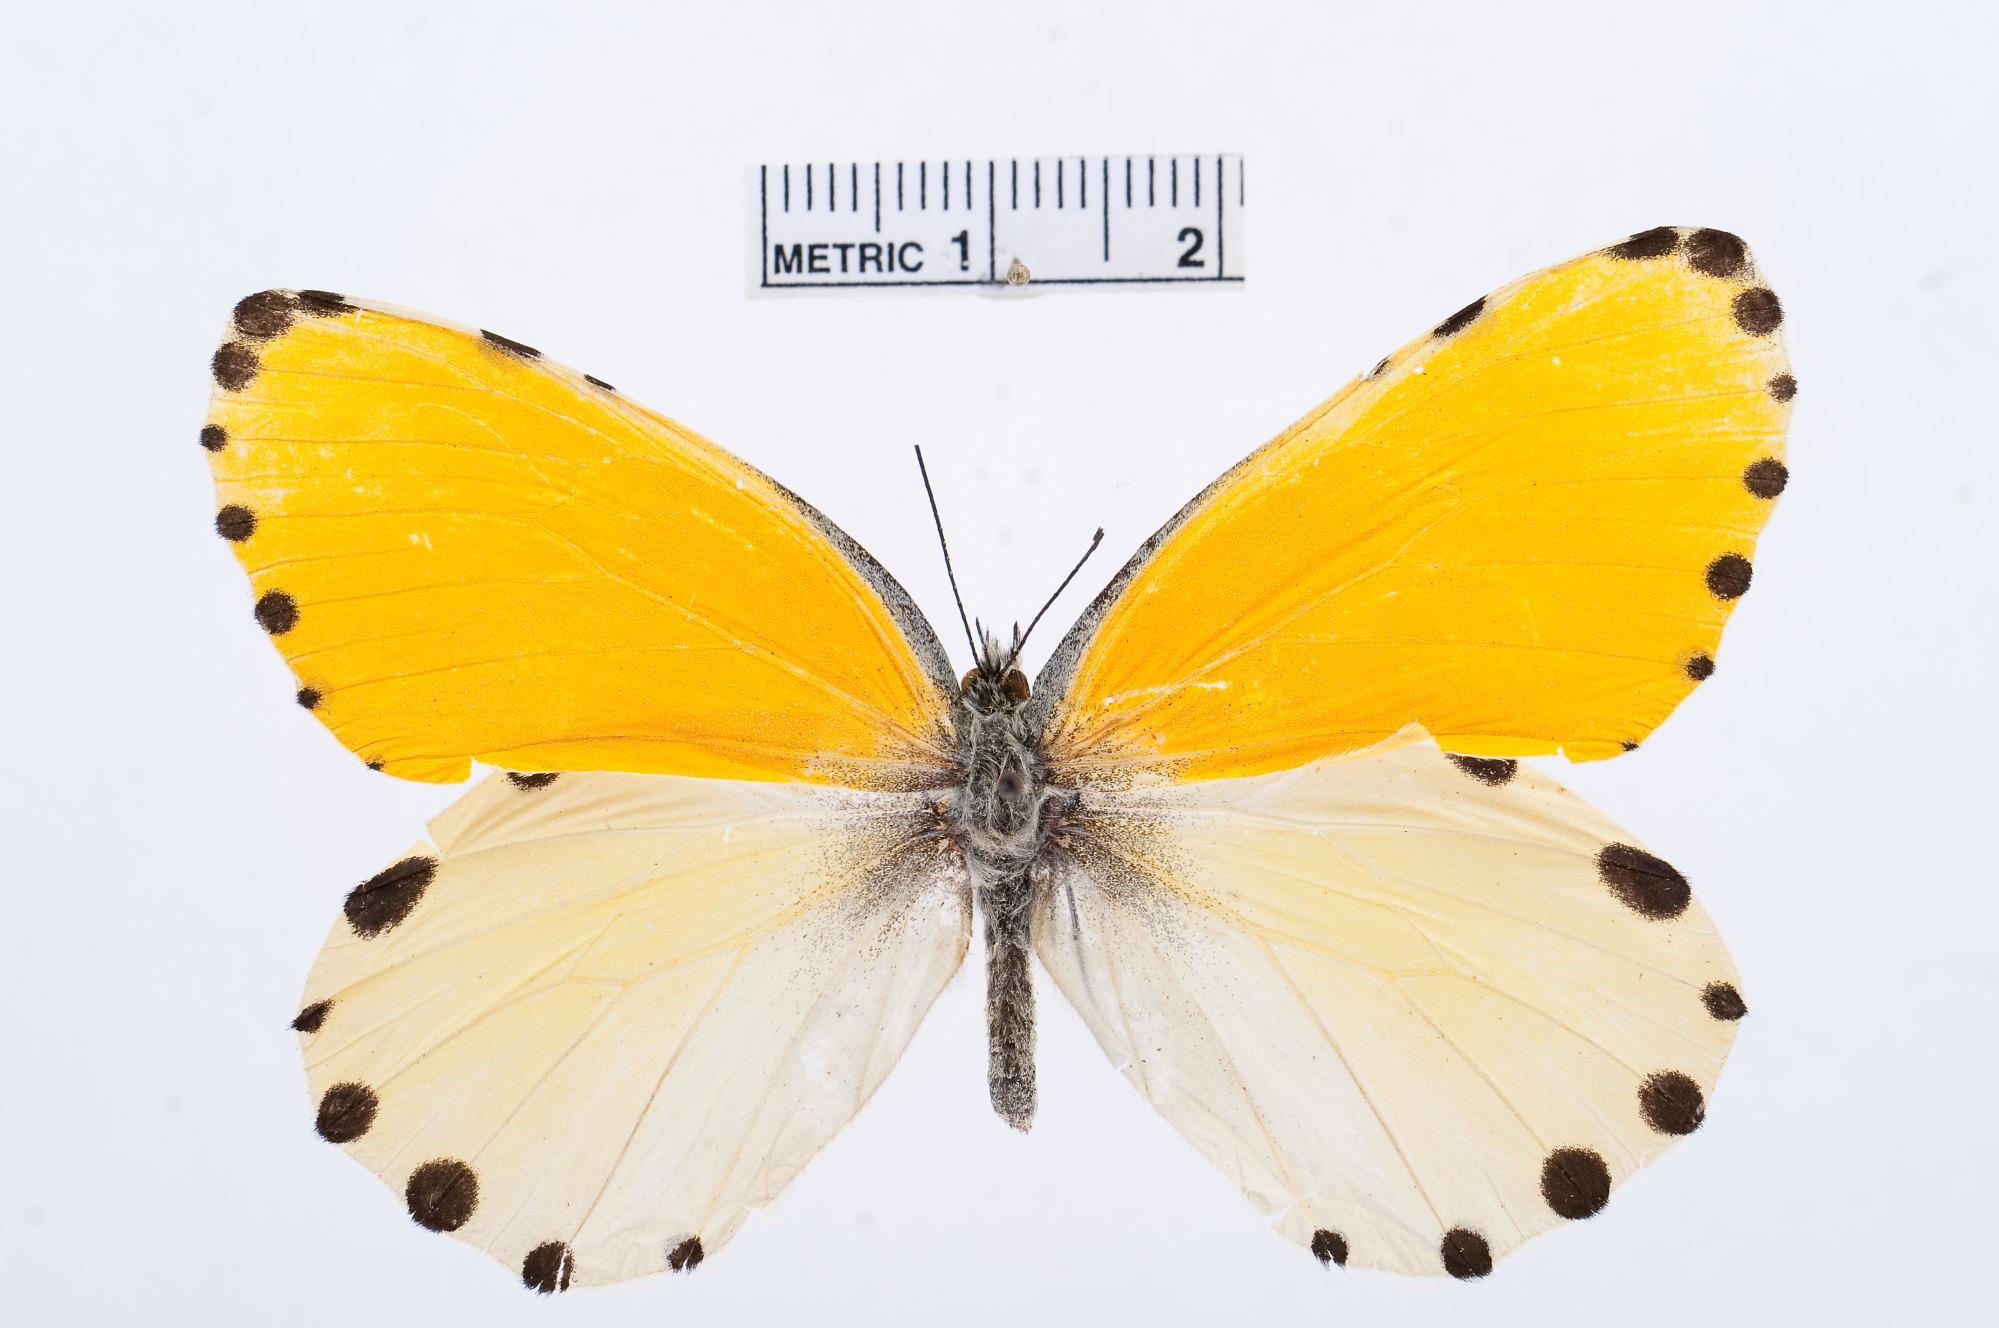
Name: Mylothris splendens
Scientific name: Mylothris splendens
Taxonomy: Animalia, Arthropoda, Hexapoda, Insecta, Lepidoptera, Pieridae, Pierinae